Vilnius University Library

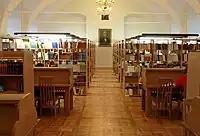
Philology reading room

The Philology Room occupies the second floor above the Hall of Franciszek Smuglewicz. At first the room was the assembly hall of the Jesuit Academy, later it was converted into a library. When the library was transferred to the present Small Aula in 1819, the room housed a museum of mineralogy. After the university was closed, the hall belonged to the Museum of Antiquities from 1855 to 1865. In 1945, the hall was converted into the General Reading Room for the Vilnius University Library. The hall has once again been newly restored, according to a project by architect Aldona Švabauskienė. The parquet floor was restored according to the surviving samples from the mid-19th century. The 17th-century vaults have been preserved, but their decorations of plaster-work were painted over at the beginning of the 20th century, and now the room is devoid of embellishments. In the end of 2010 the hall was converted into the Philology Reading Room.